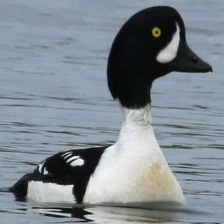
Species: BARROWS GOLDENEYE
Scientific name: BUCEPHALA ISLANDICA
ImageNet parent category: drake